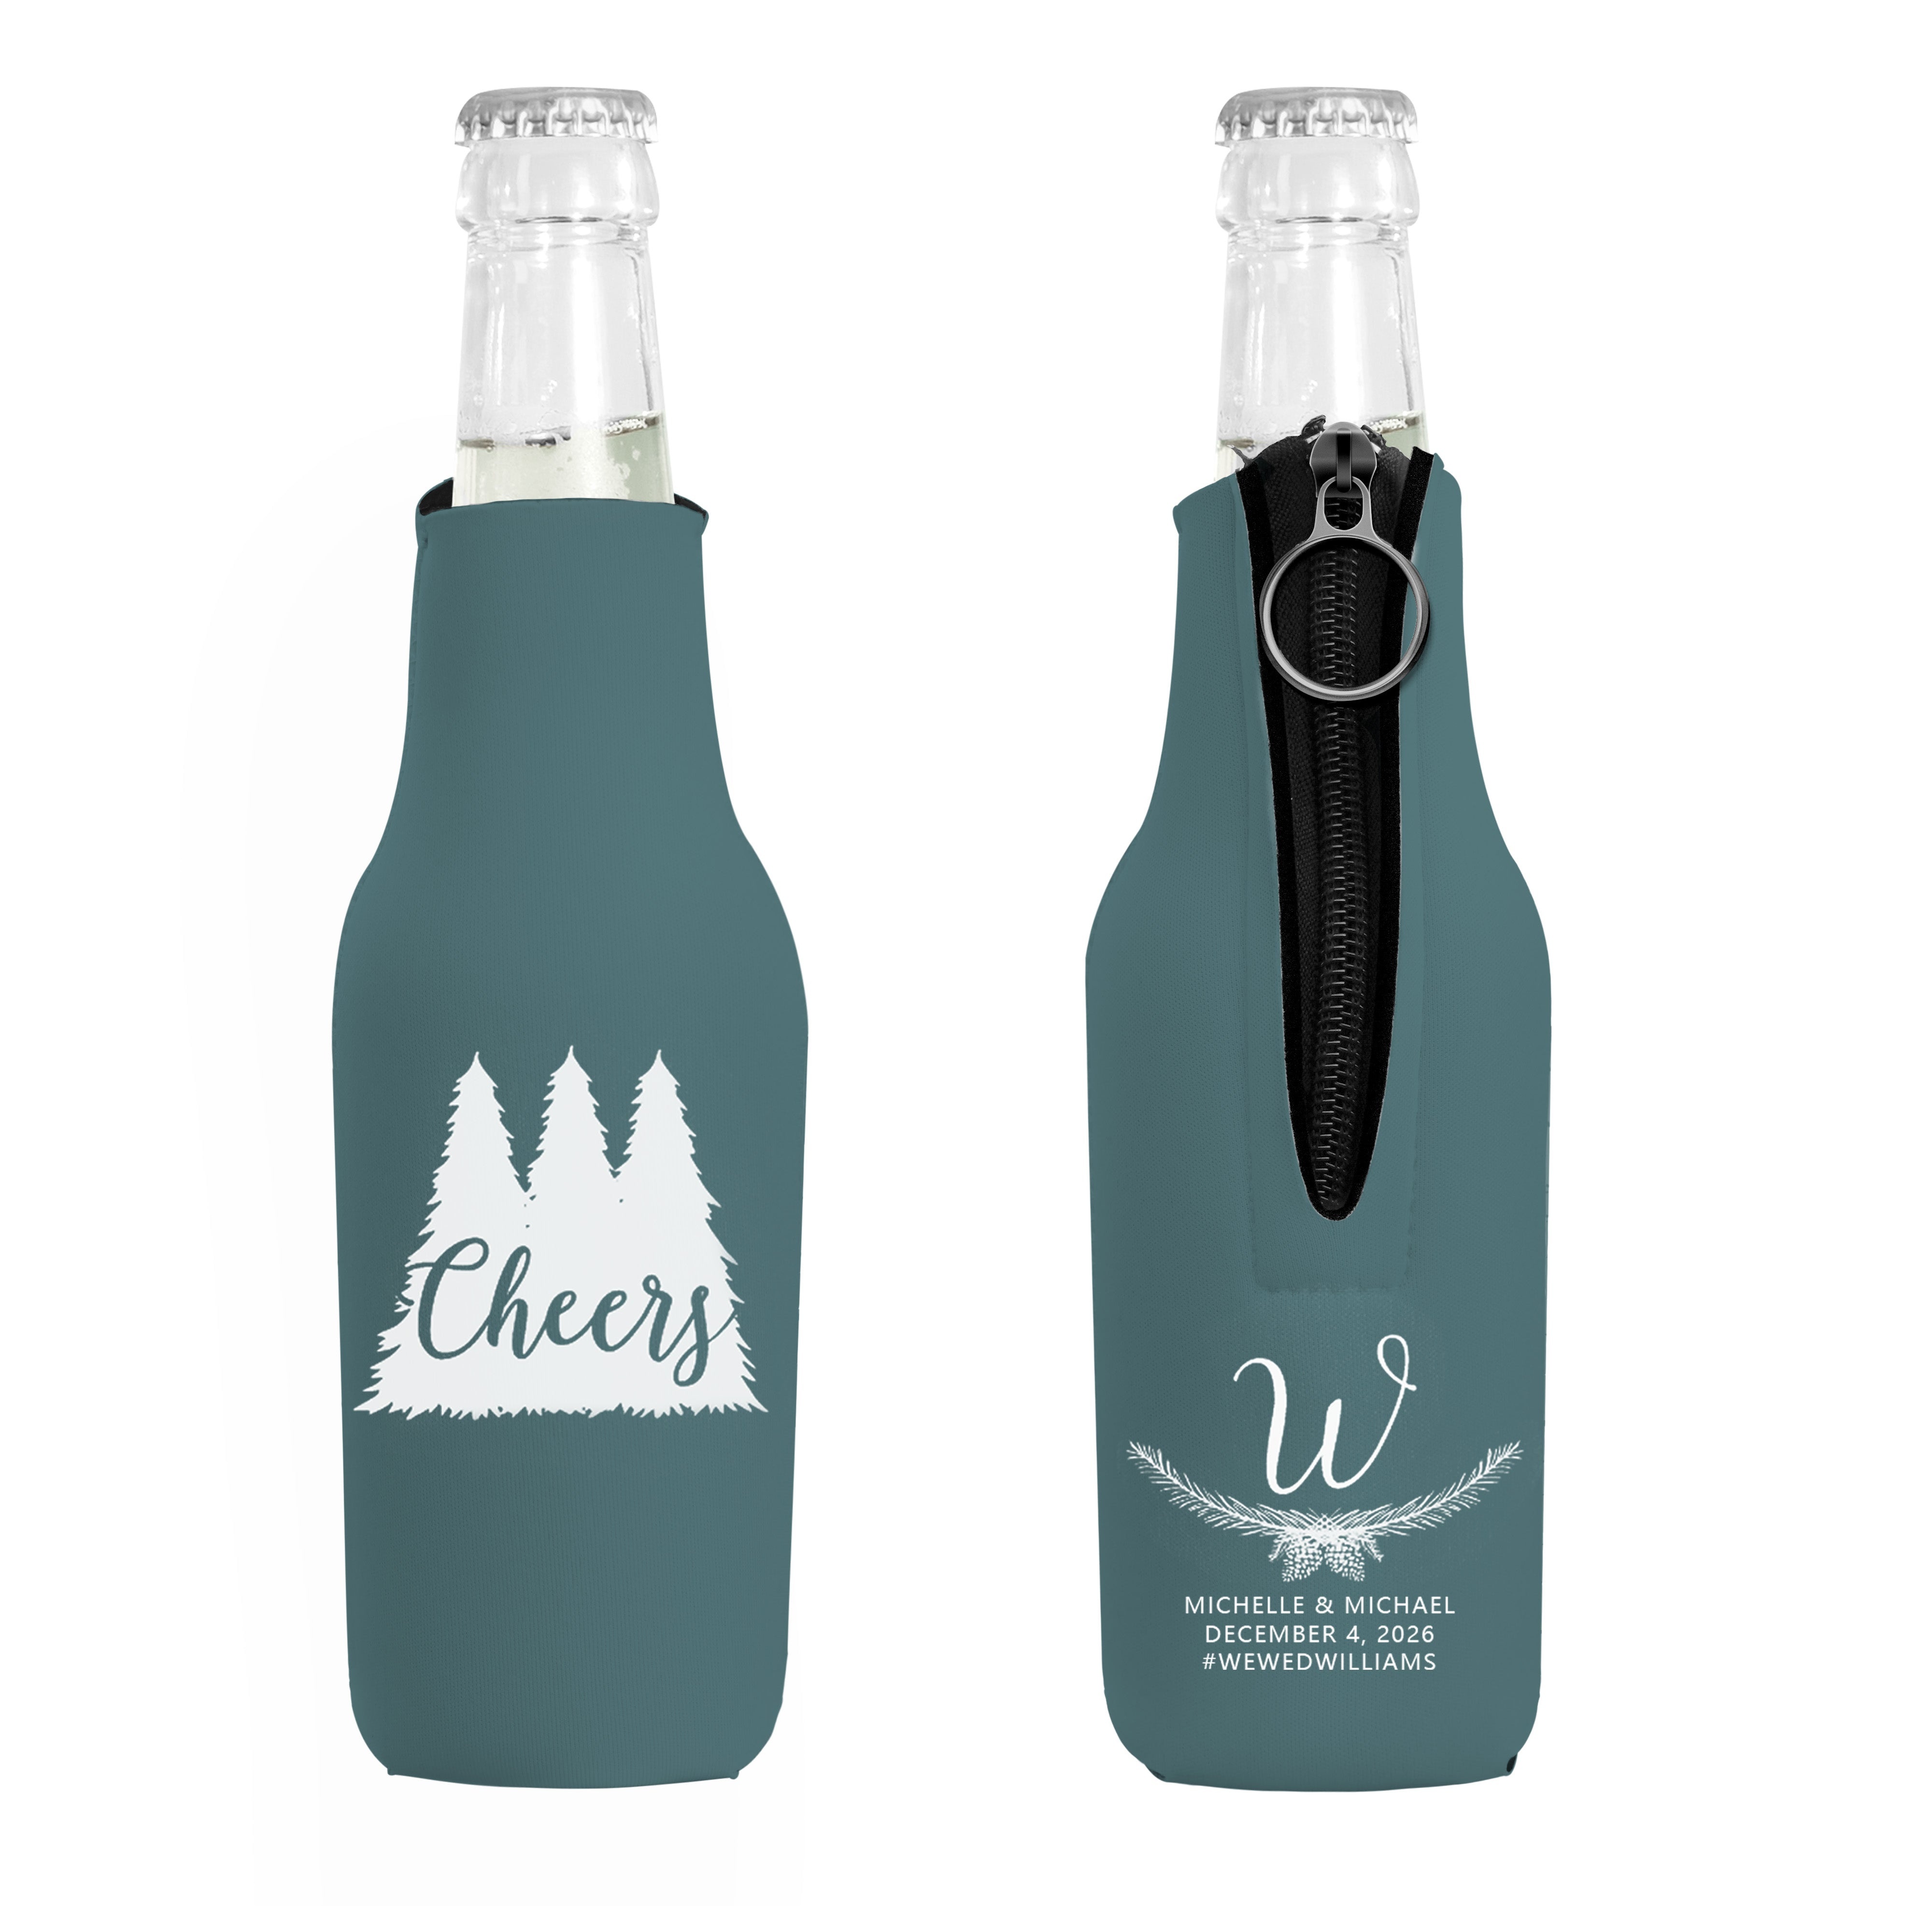
Design A088
Drink insulators are not just for cans anymore! Provide premium insulation for your longneck bottles with these Foldable Neoprene Zippered Bottle Coolers. Our bottle insulator features a side zipper to allow your guests to easily get their beverages in and out. Your guests will appreciate this zippered bottle and are sure to use it over and over again. Features: • Full-colour imprint on single side of the can cooler • Premium neoprene material • No setup fee, no MOQ • 6 business days production time Product size: 19cm x 6cm | Fits most 12 oz. longneck bottle Imprint area: 8.9cm x 8.9cm on single side of the stubby holder
Brand: The Cheers Co
Category: Home & Garden > Kitchen & Dining > Barware